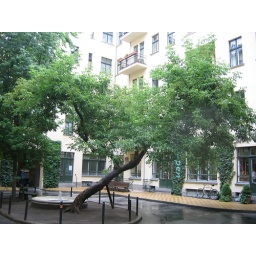
8_6 tree in the court of house in Berlin